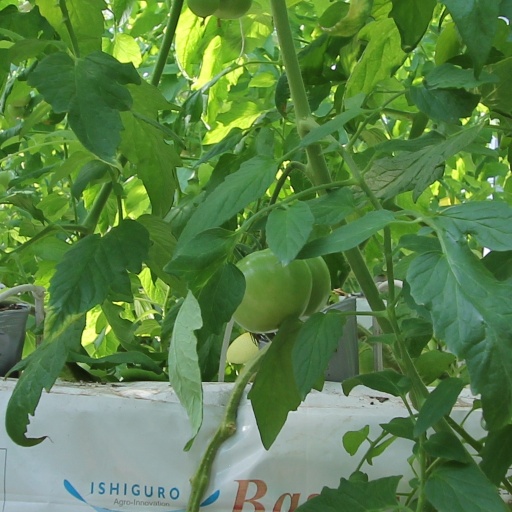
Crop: tomato